Cloud Gate

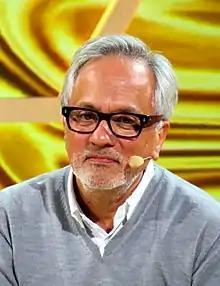
Anish Kapoor's design proposal was chosen over works by 30 different artists.

Although Kapoor does not draw with computers, computer modeling was essential to the process of analyzing the complex form, which created numerous issues. Since the sculpture was expected to be outdoors, concerns arose that it might retain and conduct heat in a way that would make it too hot to touch during the summer and so cold that one's tongue might stick to it during the winter. The extreme temperature variation between seasons was also feared to weaken the structure. Graffiti, bird droppings and fingerprints were also potential problems, as they would affect the aesthetics of the surface. The most pressing issue was the need to create a single seamless exterior for the external shell, a feat architect Norman Foster once believed to be nearly impossible.